Kurdistan Communities Union

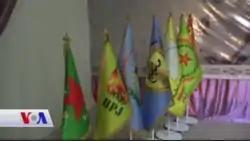
Flags of several KCK-affiliated groups during a conference in Kobanî, 2017

Although Abdullah Öcalan is the group's leader, due to his imprisonment the organization is led by an assembly called Kurdistan People's Congress (Kongra-Gel), which serves as the group's legislature. The co-presidents of the Kongra-Gel are Remzi Kartal and Hacer Zagros. The Assembly elects a 31-person Executive Council. The first Chairman of this Executive Council was Murat Karayılan, while Cemil Bayık was the Executive Council's vice-president. In the General Assembly of the PKK in July 2013, the KCK's executive leadership was restructured. In place of the old position of a single chairperson, a dual co-chair system was implemented, with one position reserved for a man and the other for a woman. Cemil Bayık and Bese Hozat took these new positions, while Karayılan was made commander-in-chief of the People's Defence Forces (HPG), the PKK's official armed wing. The Presidential Council has six members, an equal number of men and women: Cemal Bayık, Sozdar Avesta, Murat Karyılan, Mustafa Karasu, Bese Hozat and Elif Pazarcik.